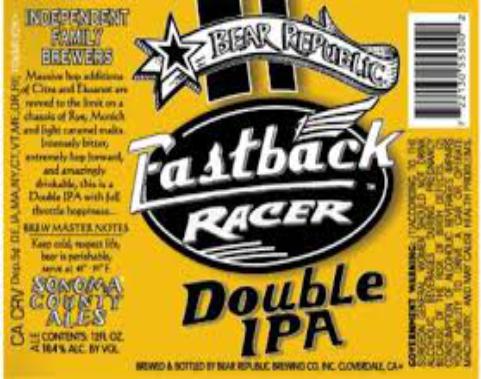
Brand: Bear Republic
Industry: Food